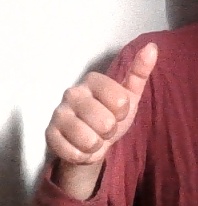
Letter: aleff